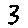
Label: 3